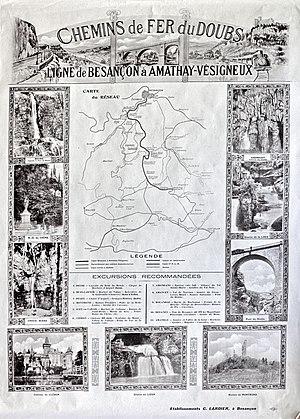
Affiche des chemins de fer du Doubs dont l'original se trouve au musée du Tacot à Cléron
La Compagnie des chemins de fer du Doubs a créé et exploité un réseau de chemin de fer à voie métrique dans le département du Doubs entre 1910 et 1945. Après cette date, elle est intégrée à la régie départementale des transports du Doubs.